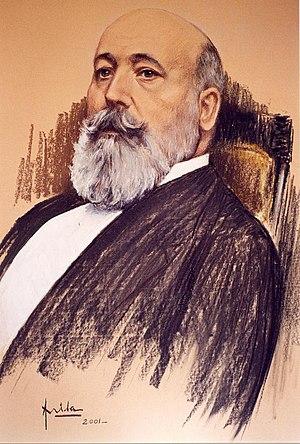
L'Ordre des médecins d’Espagne est la corporation de droit public de co-régulation de la profession médicale. C'est l'organisme qui, formé par le Conseil Général des Médecins et les Collèges Officiels de Médecins, représente les médecins inscrits en Espagne, en agissant comme sauvegarde des valeurs fondamentales de la profession médicale : la déontologie et le code moral.